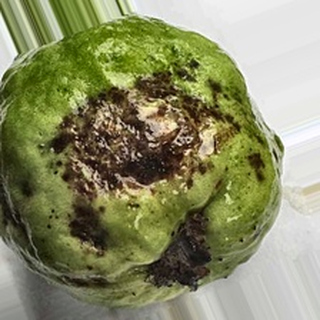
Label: guava_anthracnose